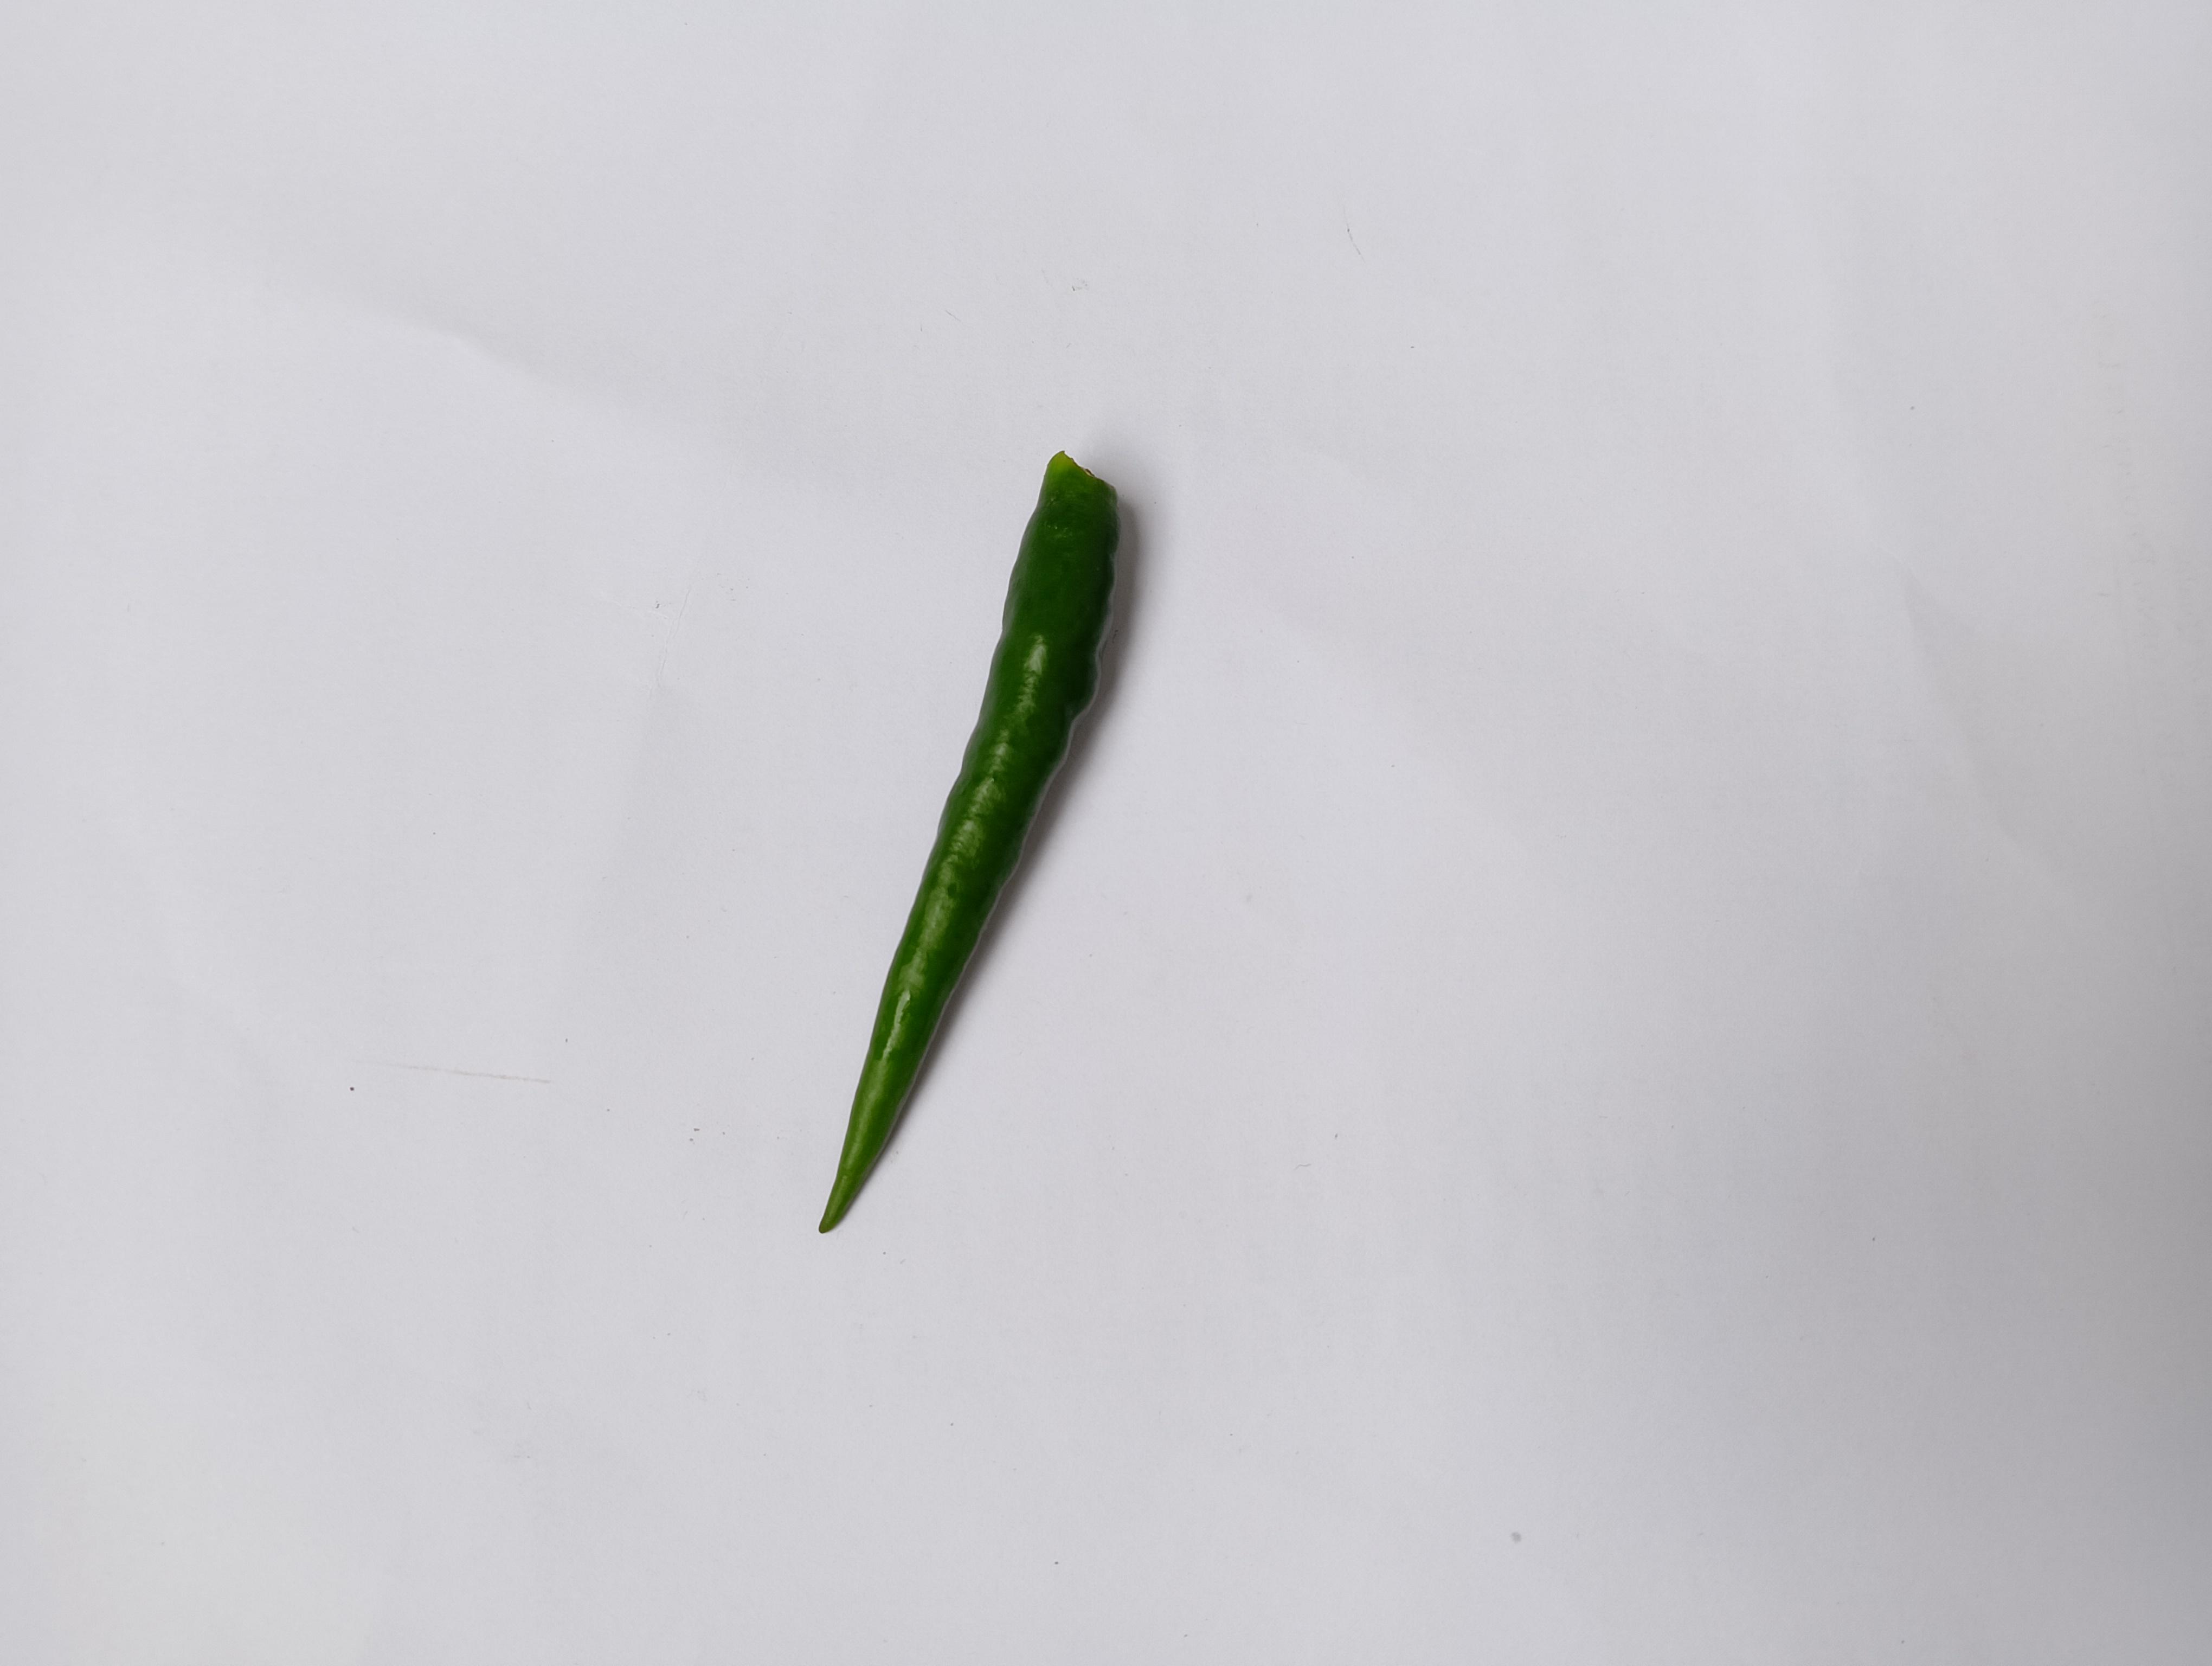
Label: Green Chili